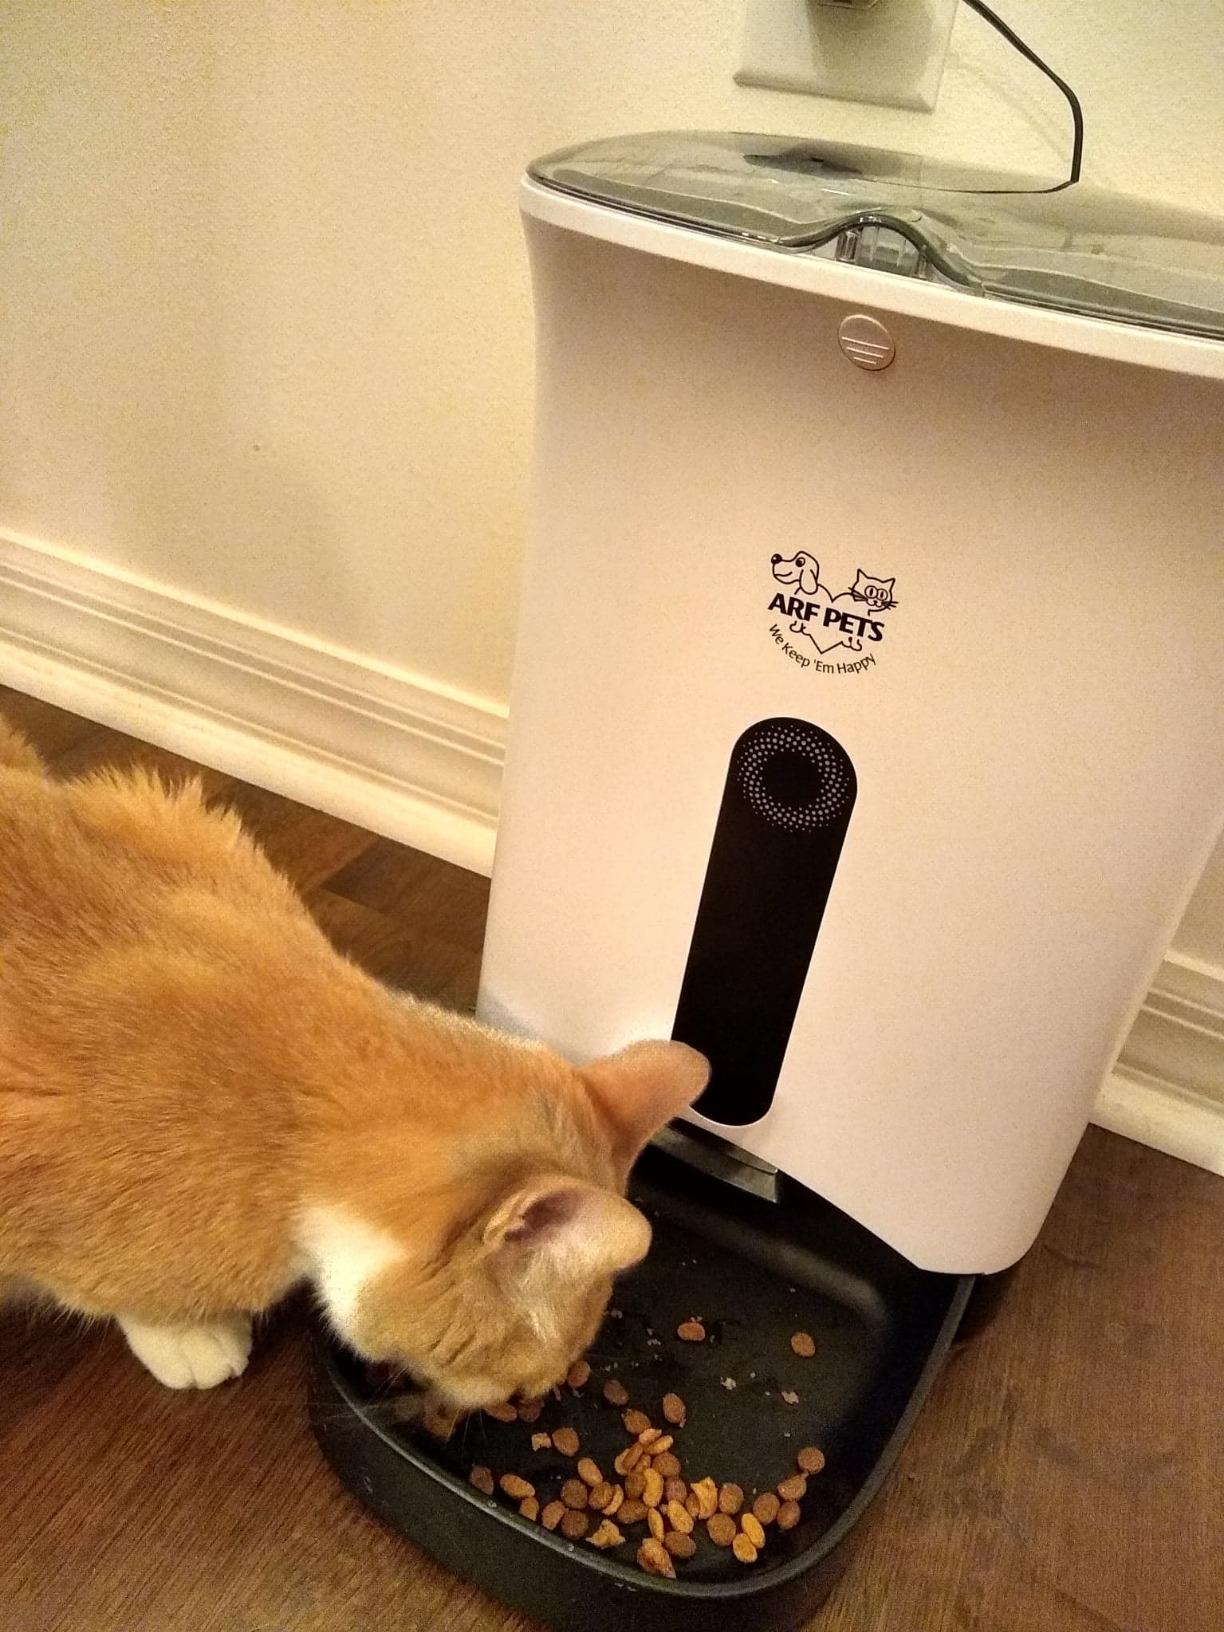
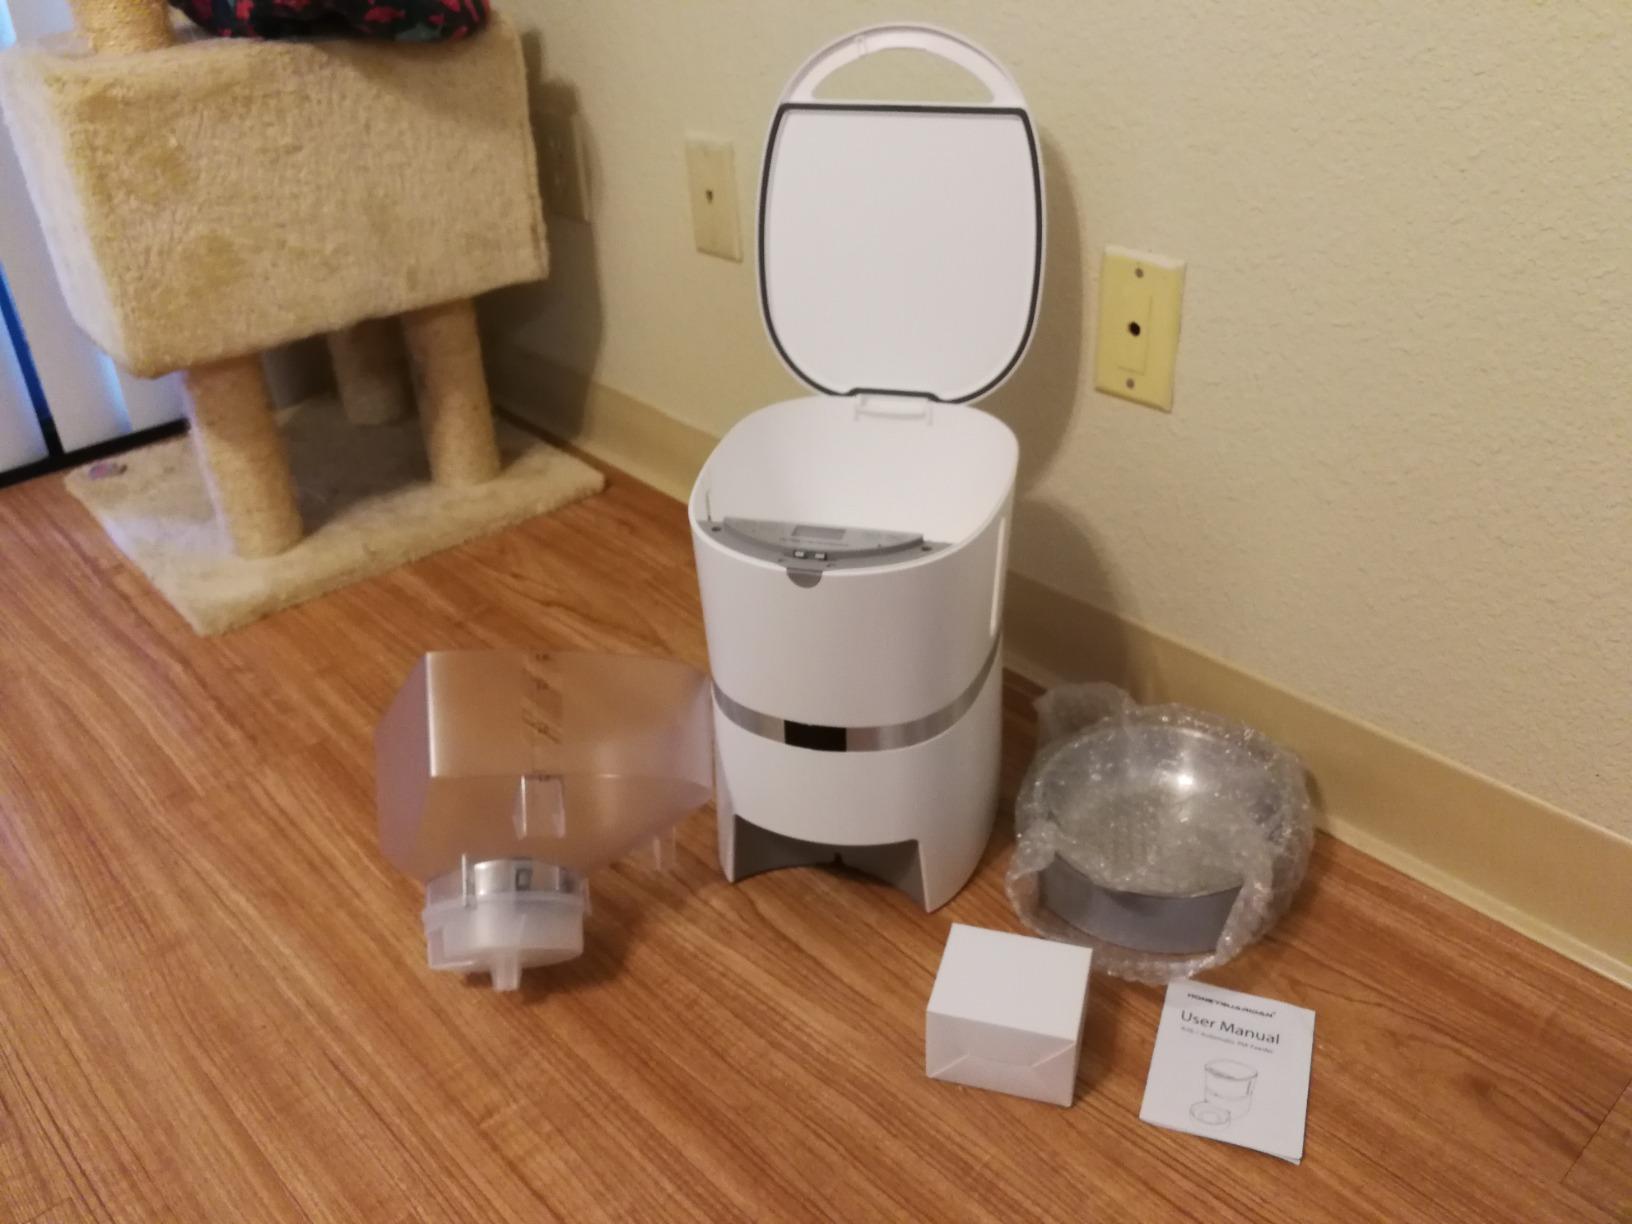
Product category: items_feeder
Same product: no